HMS Dreadnought (1801)

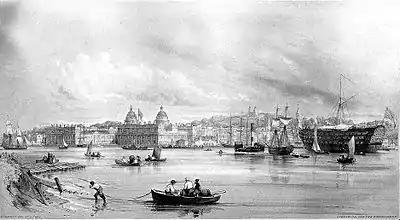
"Dreadnought" at Greenwich 1841 by William Parrott

In 1827, she became a lazaretto (quarantine ship) at Milford on Sea and became the second of the ships used by the Seamen's Hospital Society, between 1831 and 1857, as a hospital ship for ex-members of the Merchant Navy or fishing fleet, and their dependents. "Dreadnought" was broken up in 1857.